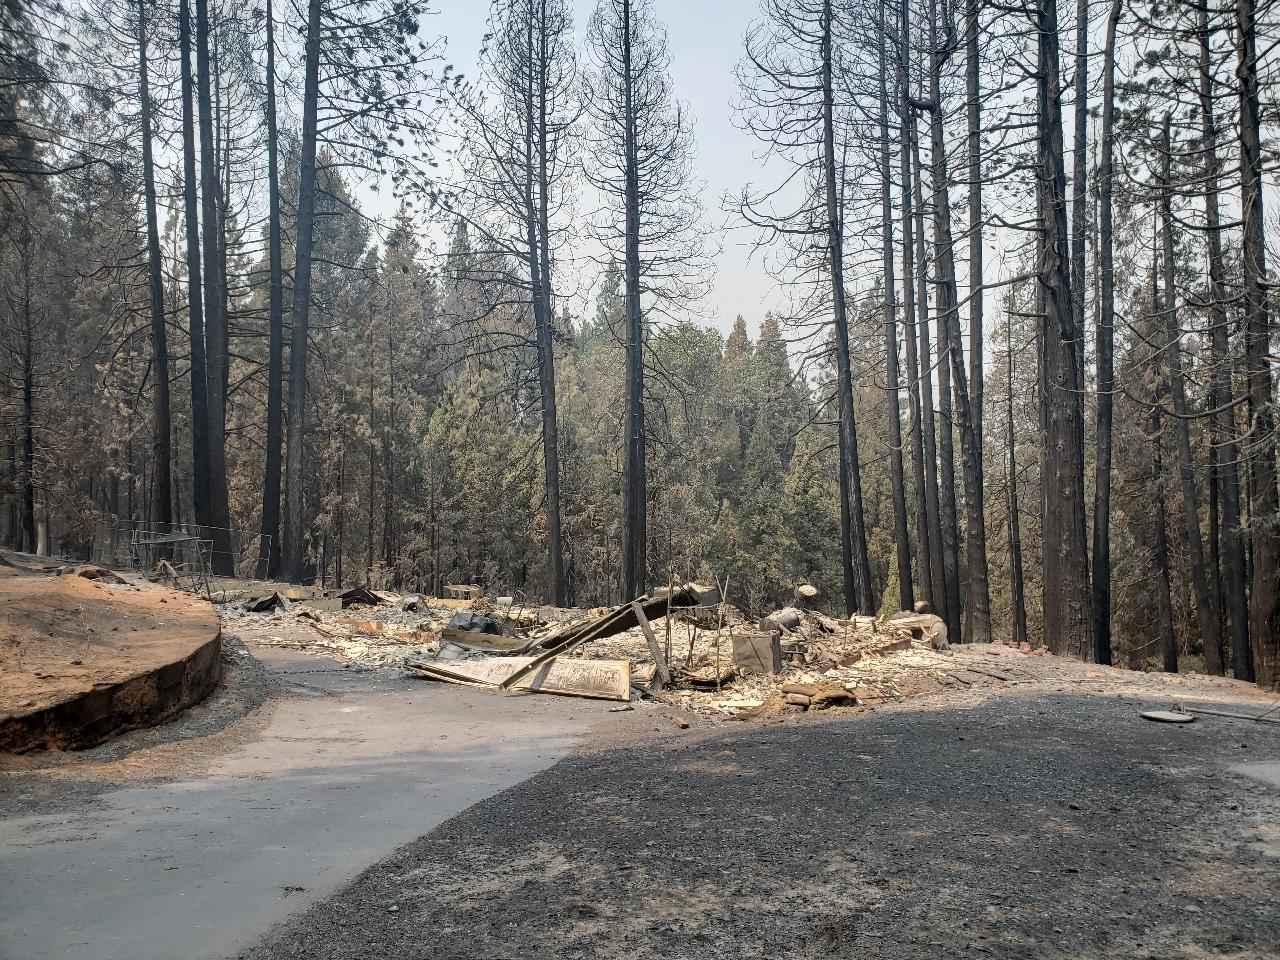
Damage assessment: destroyed